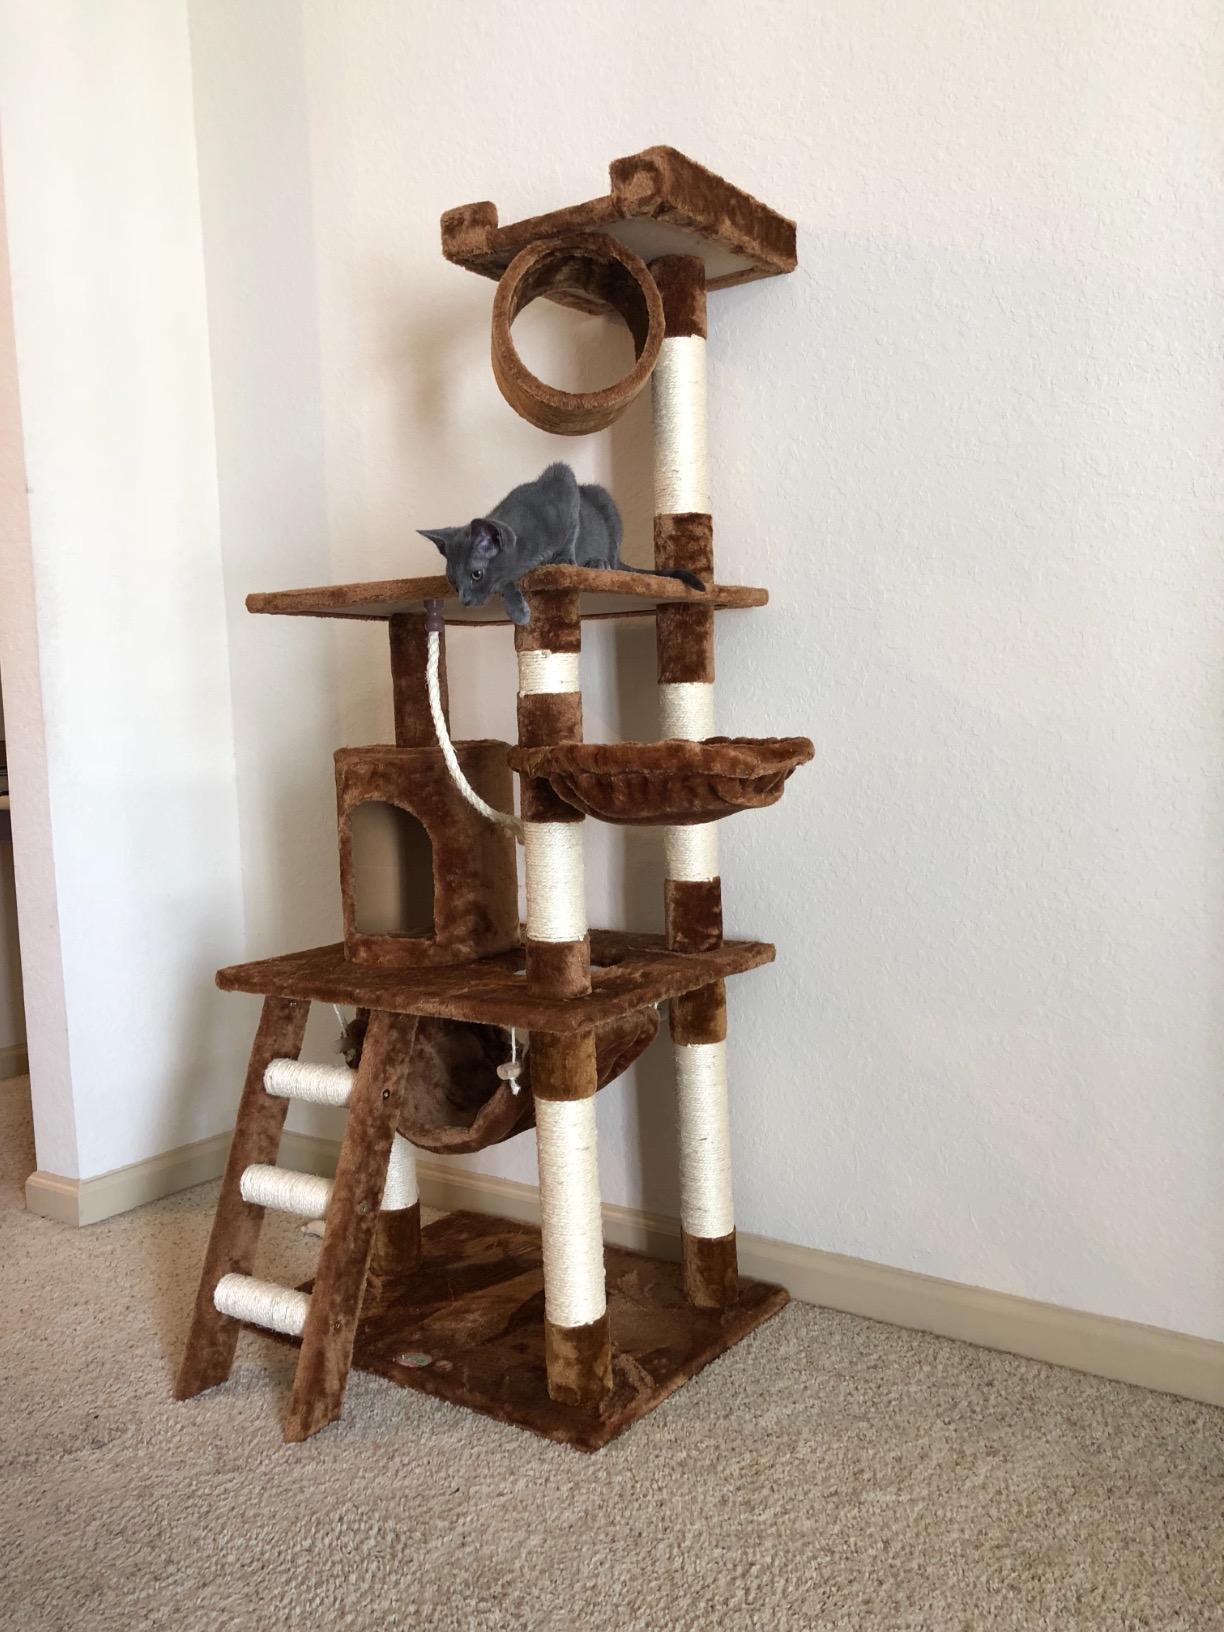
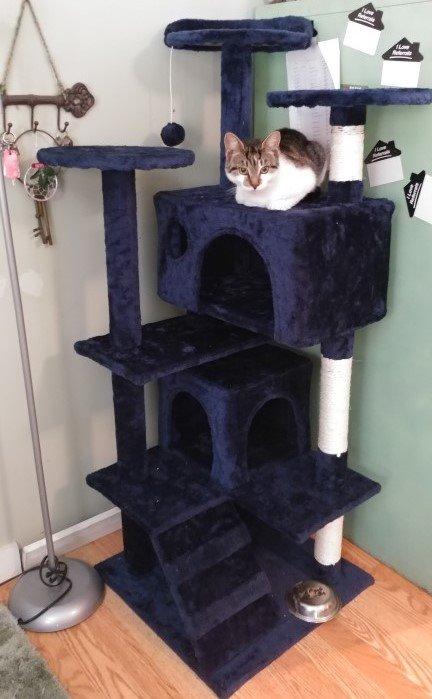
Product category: items_cat tree
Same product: no